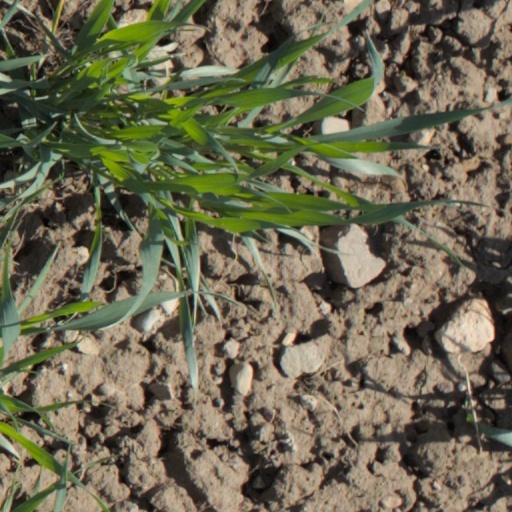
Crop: wheat